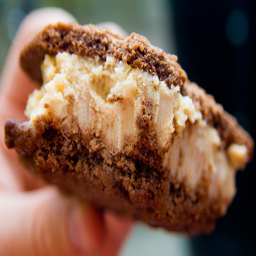
There is someone holding an vanilla icecream cookiewhich
An ice cream sandwich made out of two cookies.
The desert is prepared and ready to be eaten.
A hand holding a desert that consists of two cookies and cream center.
A  half eaten ice cream sandwich is shown in close up.